Climate change in Asia

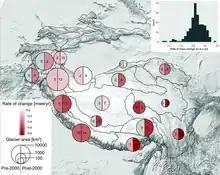
Observed glacier mass loss in the Hindu Kush Himalayas region since the 20th century

Historical emissions from Asia are lower than those from Europe and North America. However, China has been the single largest emitter of greenhouse gases in the 21st century, while India is the third-largest. As a whole, Asia currently accounts for 36% of world's primary energy consumption, which is expected to increase to 48% by 2050. By 2040, it is also expected to account for 80% of the world's coal and 26% of the world's natural gas consumption. While the United States remains the world's largest oil consumer, by 2050 it is projected to move to third place, behind China and India. While nearly half of the world's new renewable energy capacity is built in Asia, this is not yet sufficient in order to meet the goals of the Paris Agreement. They imply that the renewables would account for 35% of total energy consumption in Asia by 2030.